Hunter Hale

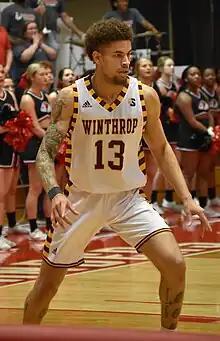
Hale with Winthrop in 2020

Hale walked on to the basketball team at Central Michigan. He scored a total of eight points in 11 games as a freshman. After Marcus Keene was recruited to the team, Hale redshirted his sophomore season and subsequently opted to transfer to Division II Grand Valley State. He was named to the Second Team All-GLIAC as a sophomore after averaging 12.9 points per game. As a junior, Hale helped the Lakers win a GLIAC championship and he was named tournament MVP. He averaged 17.0 points, 4.2 rebounds, 3.0 assists and 2.3 steals per game, earning First Team All-GLIAC honors. Hale was noticed by Pat Kelsey at Winthrop, and he decided to transfer to the Eagles for his final year of eligibility. Despite leading his conference in steals, he said he needed to improve his defense when coming to Division I. On January 2, 2020, he scored a career-high 29 points in a 91–67 win against Longwood. Hale led the team in scoring with 13.9 points per game, while also averaging 3.6 assists per game on a team that finished 24–10. He was named Big South Tournament MVP after leading Winthrop to a championship. However, the NCAA Tournament was cancelled due to the COVID-19 pandemic.